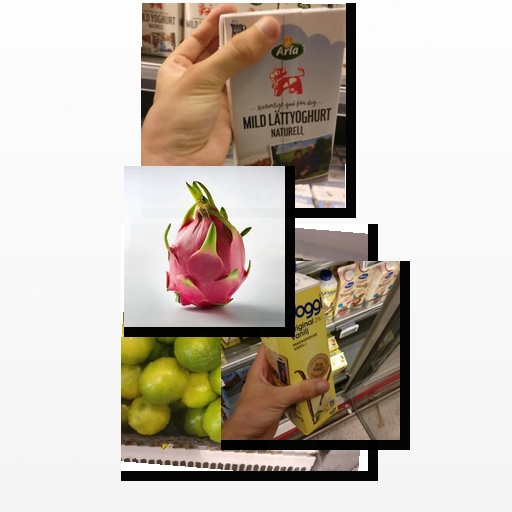
Food items: dragon_fruit, vanilla_yogurt, natural_low_fat_yogurt, lime